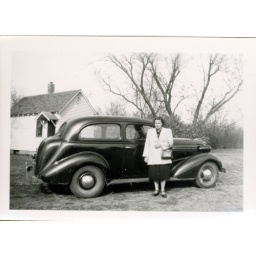
Myrtle Rude standing in front of a car in front of...